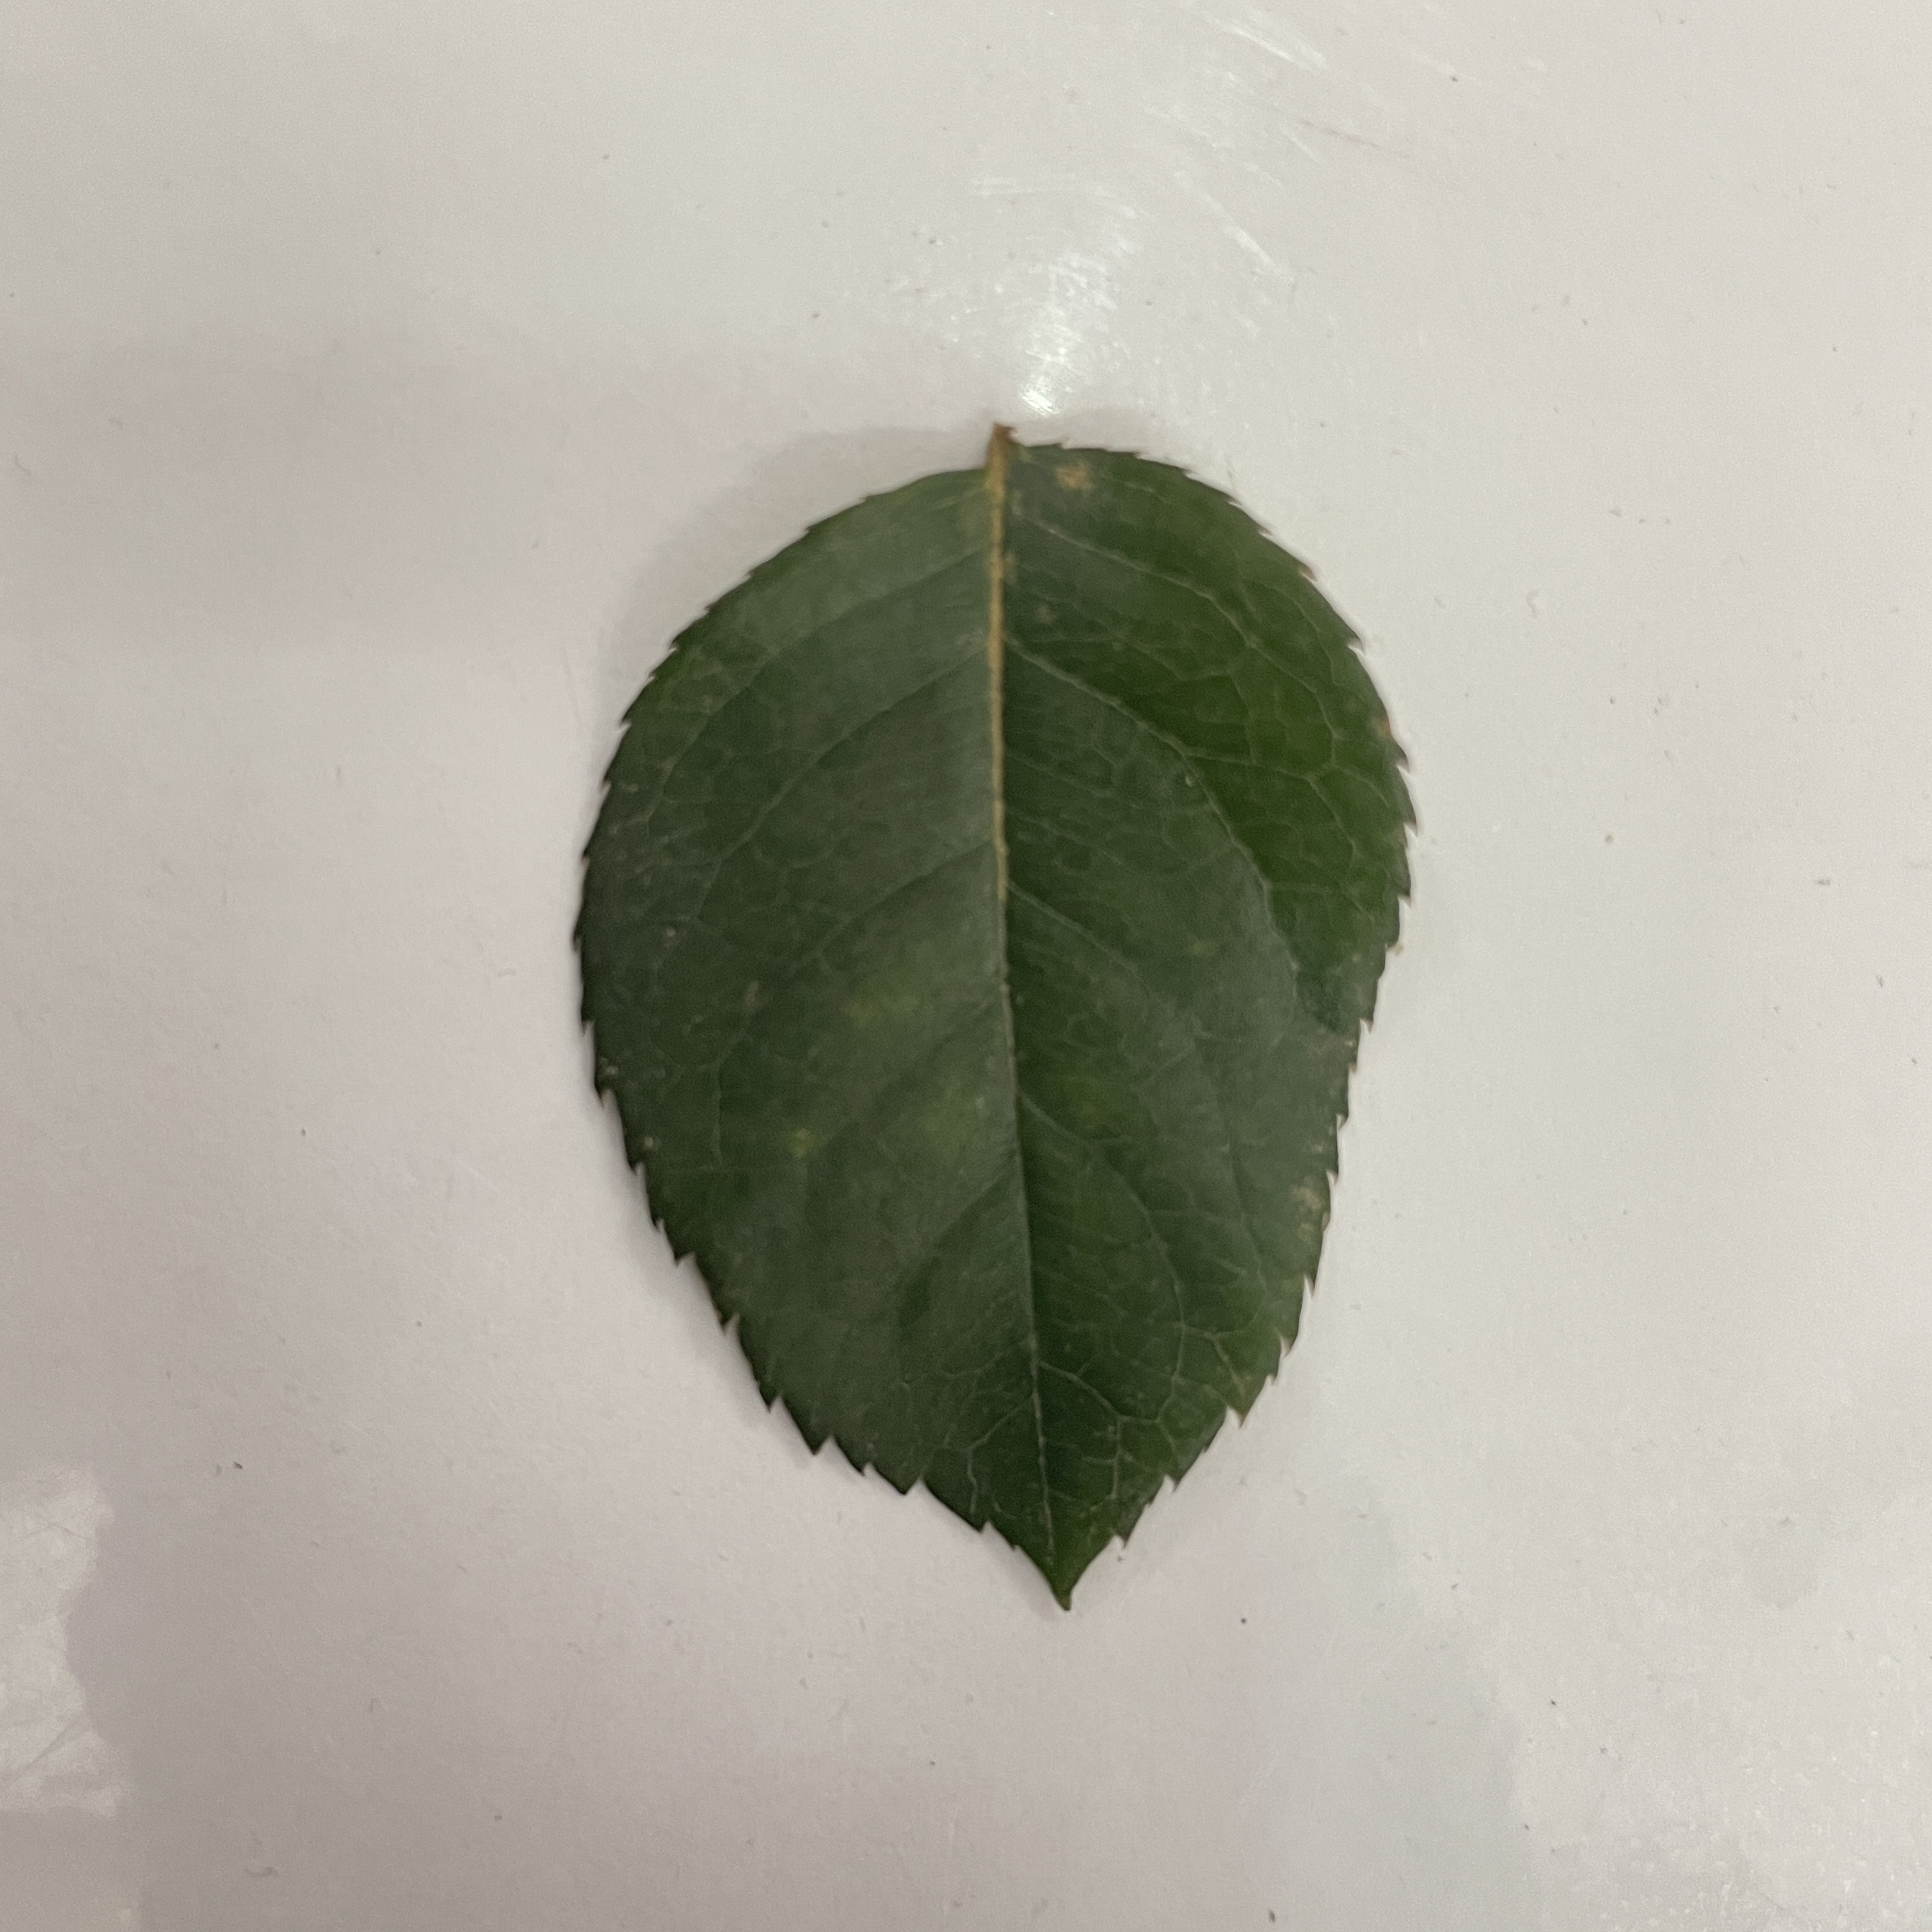
Label: Healthy Leaf